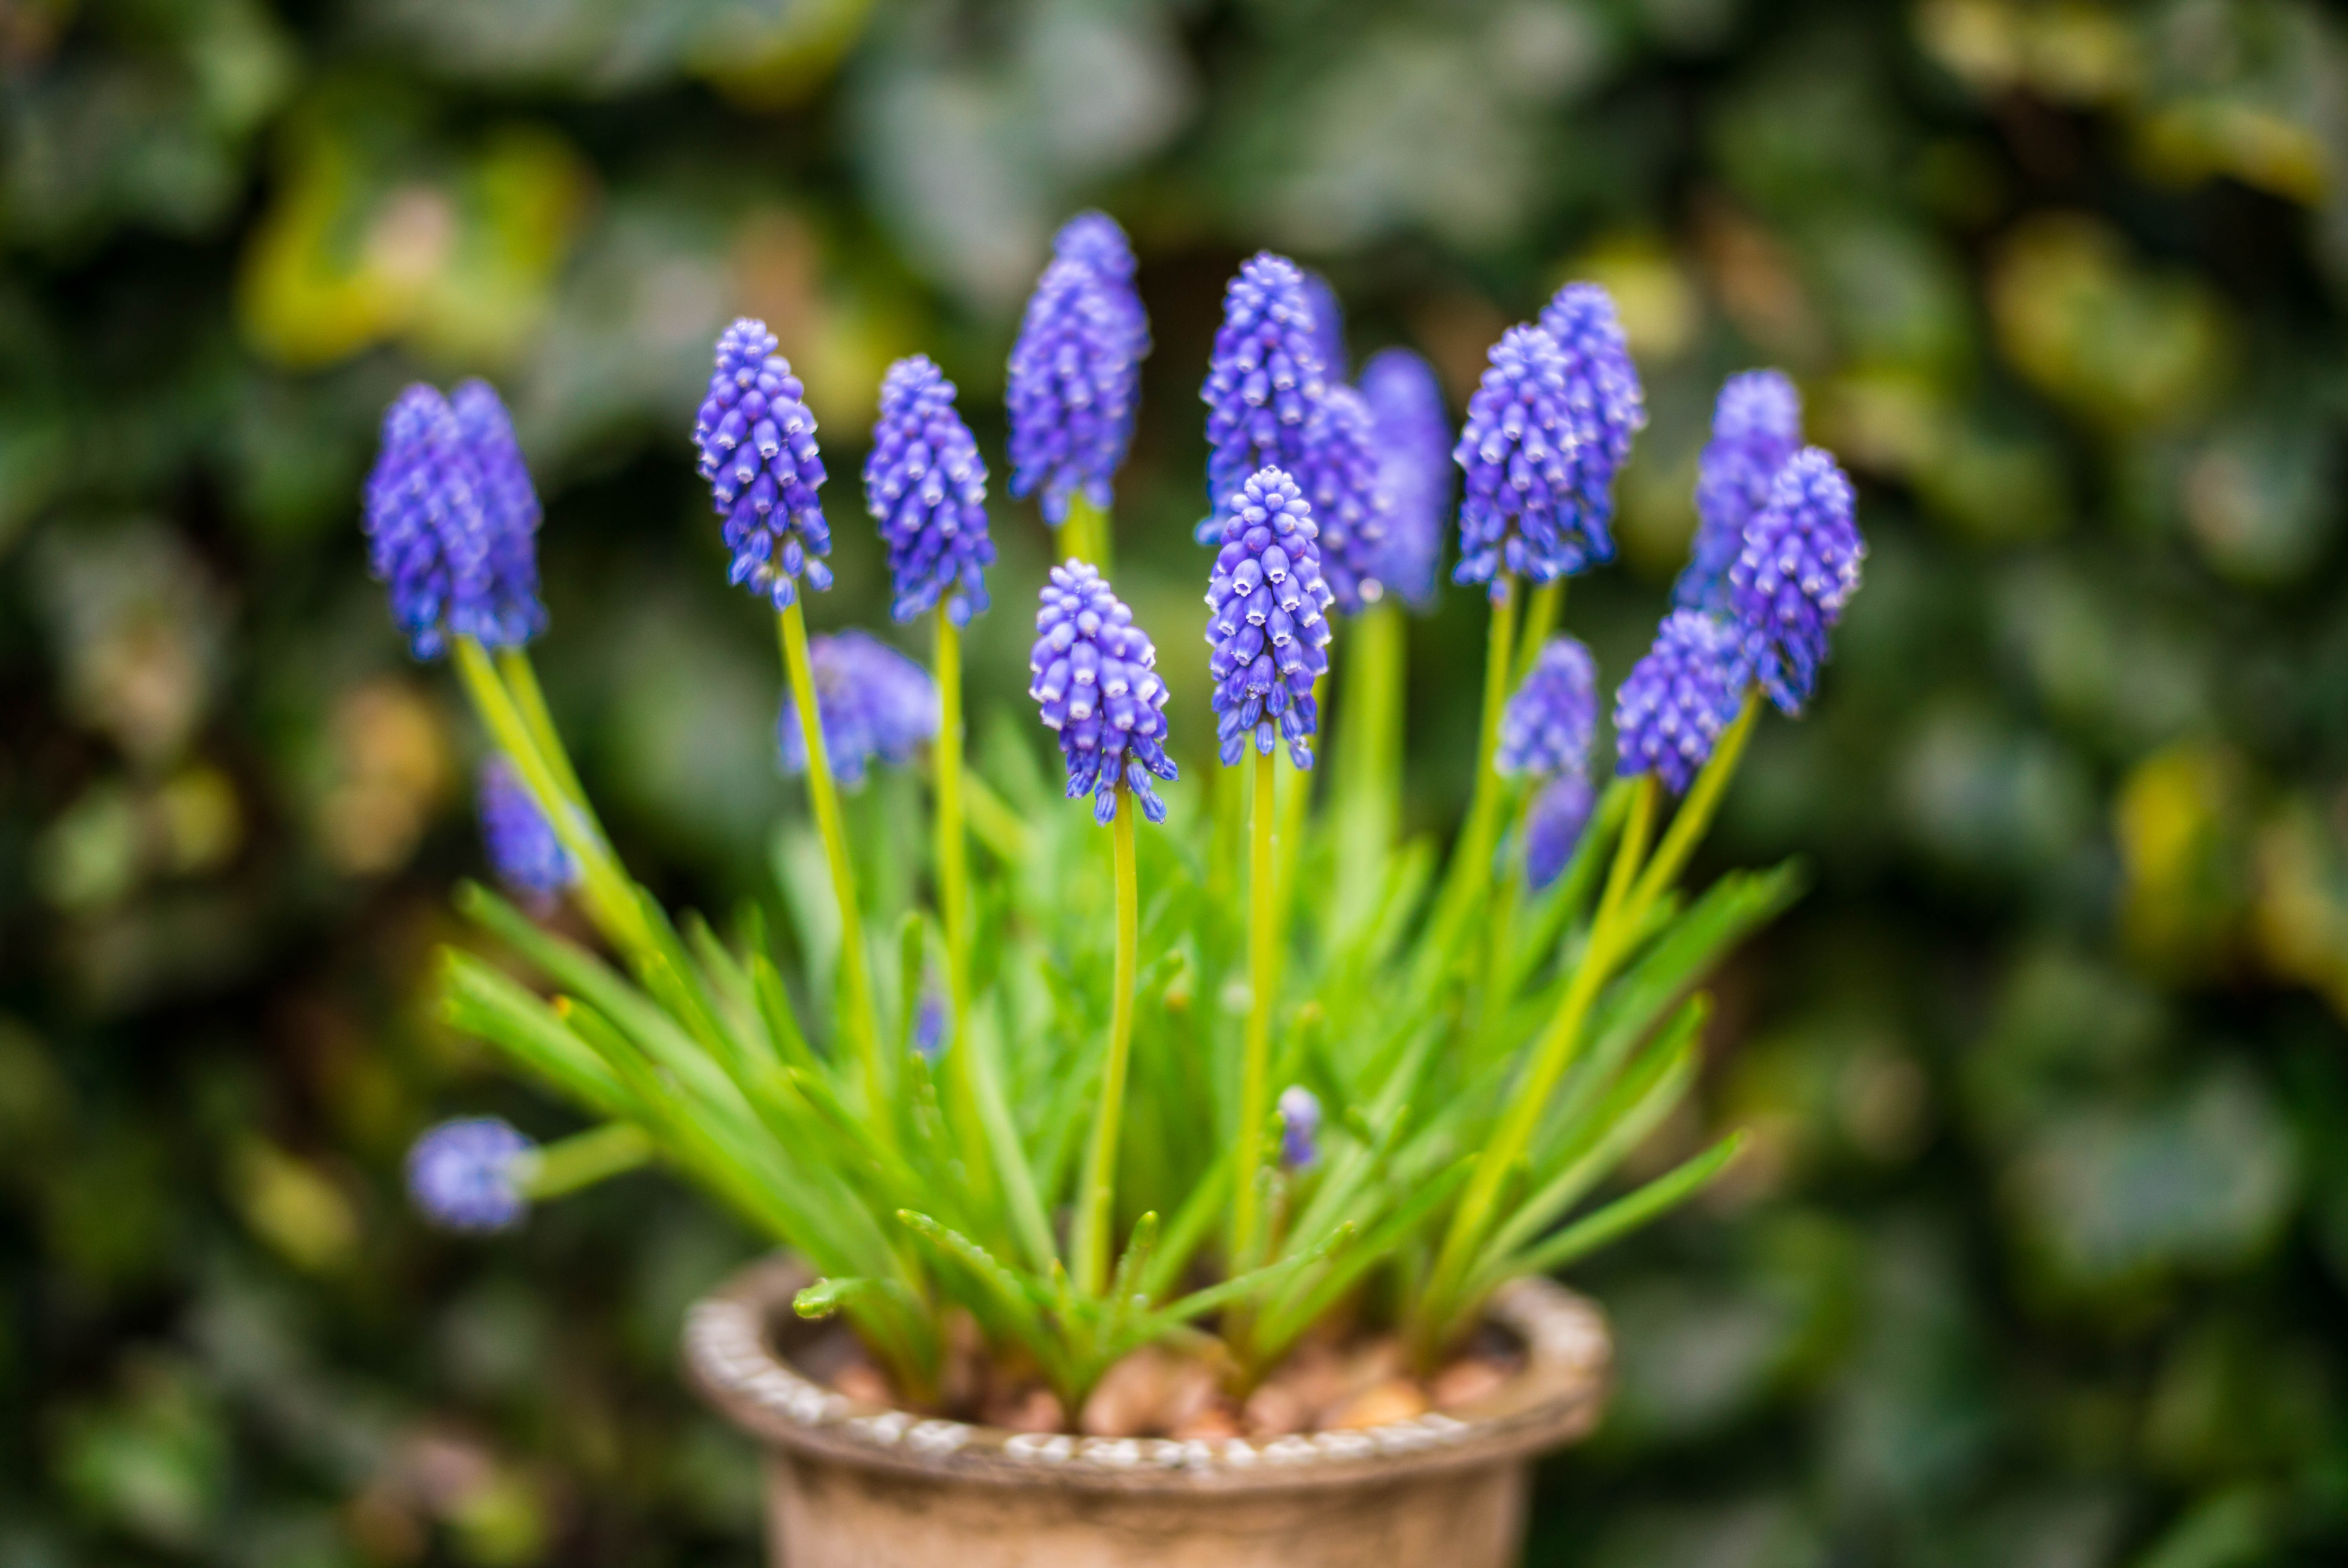
nature, grass, bokeh, plant, flower, spring, green, herb, botany, garden, flora, lavender, wildflower, holland, m, shrub, 50, lightroom, raw, leica, 240, summilux, hyacinth, macro photography, flowering plant, land plant, english lavender